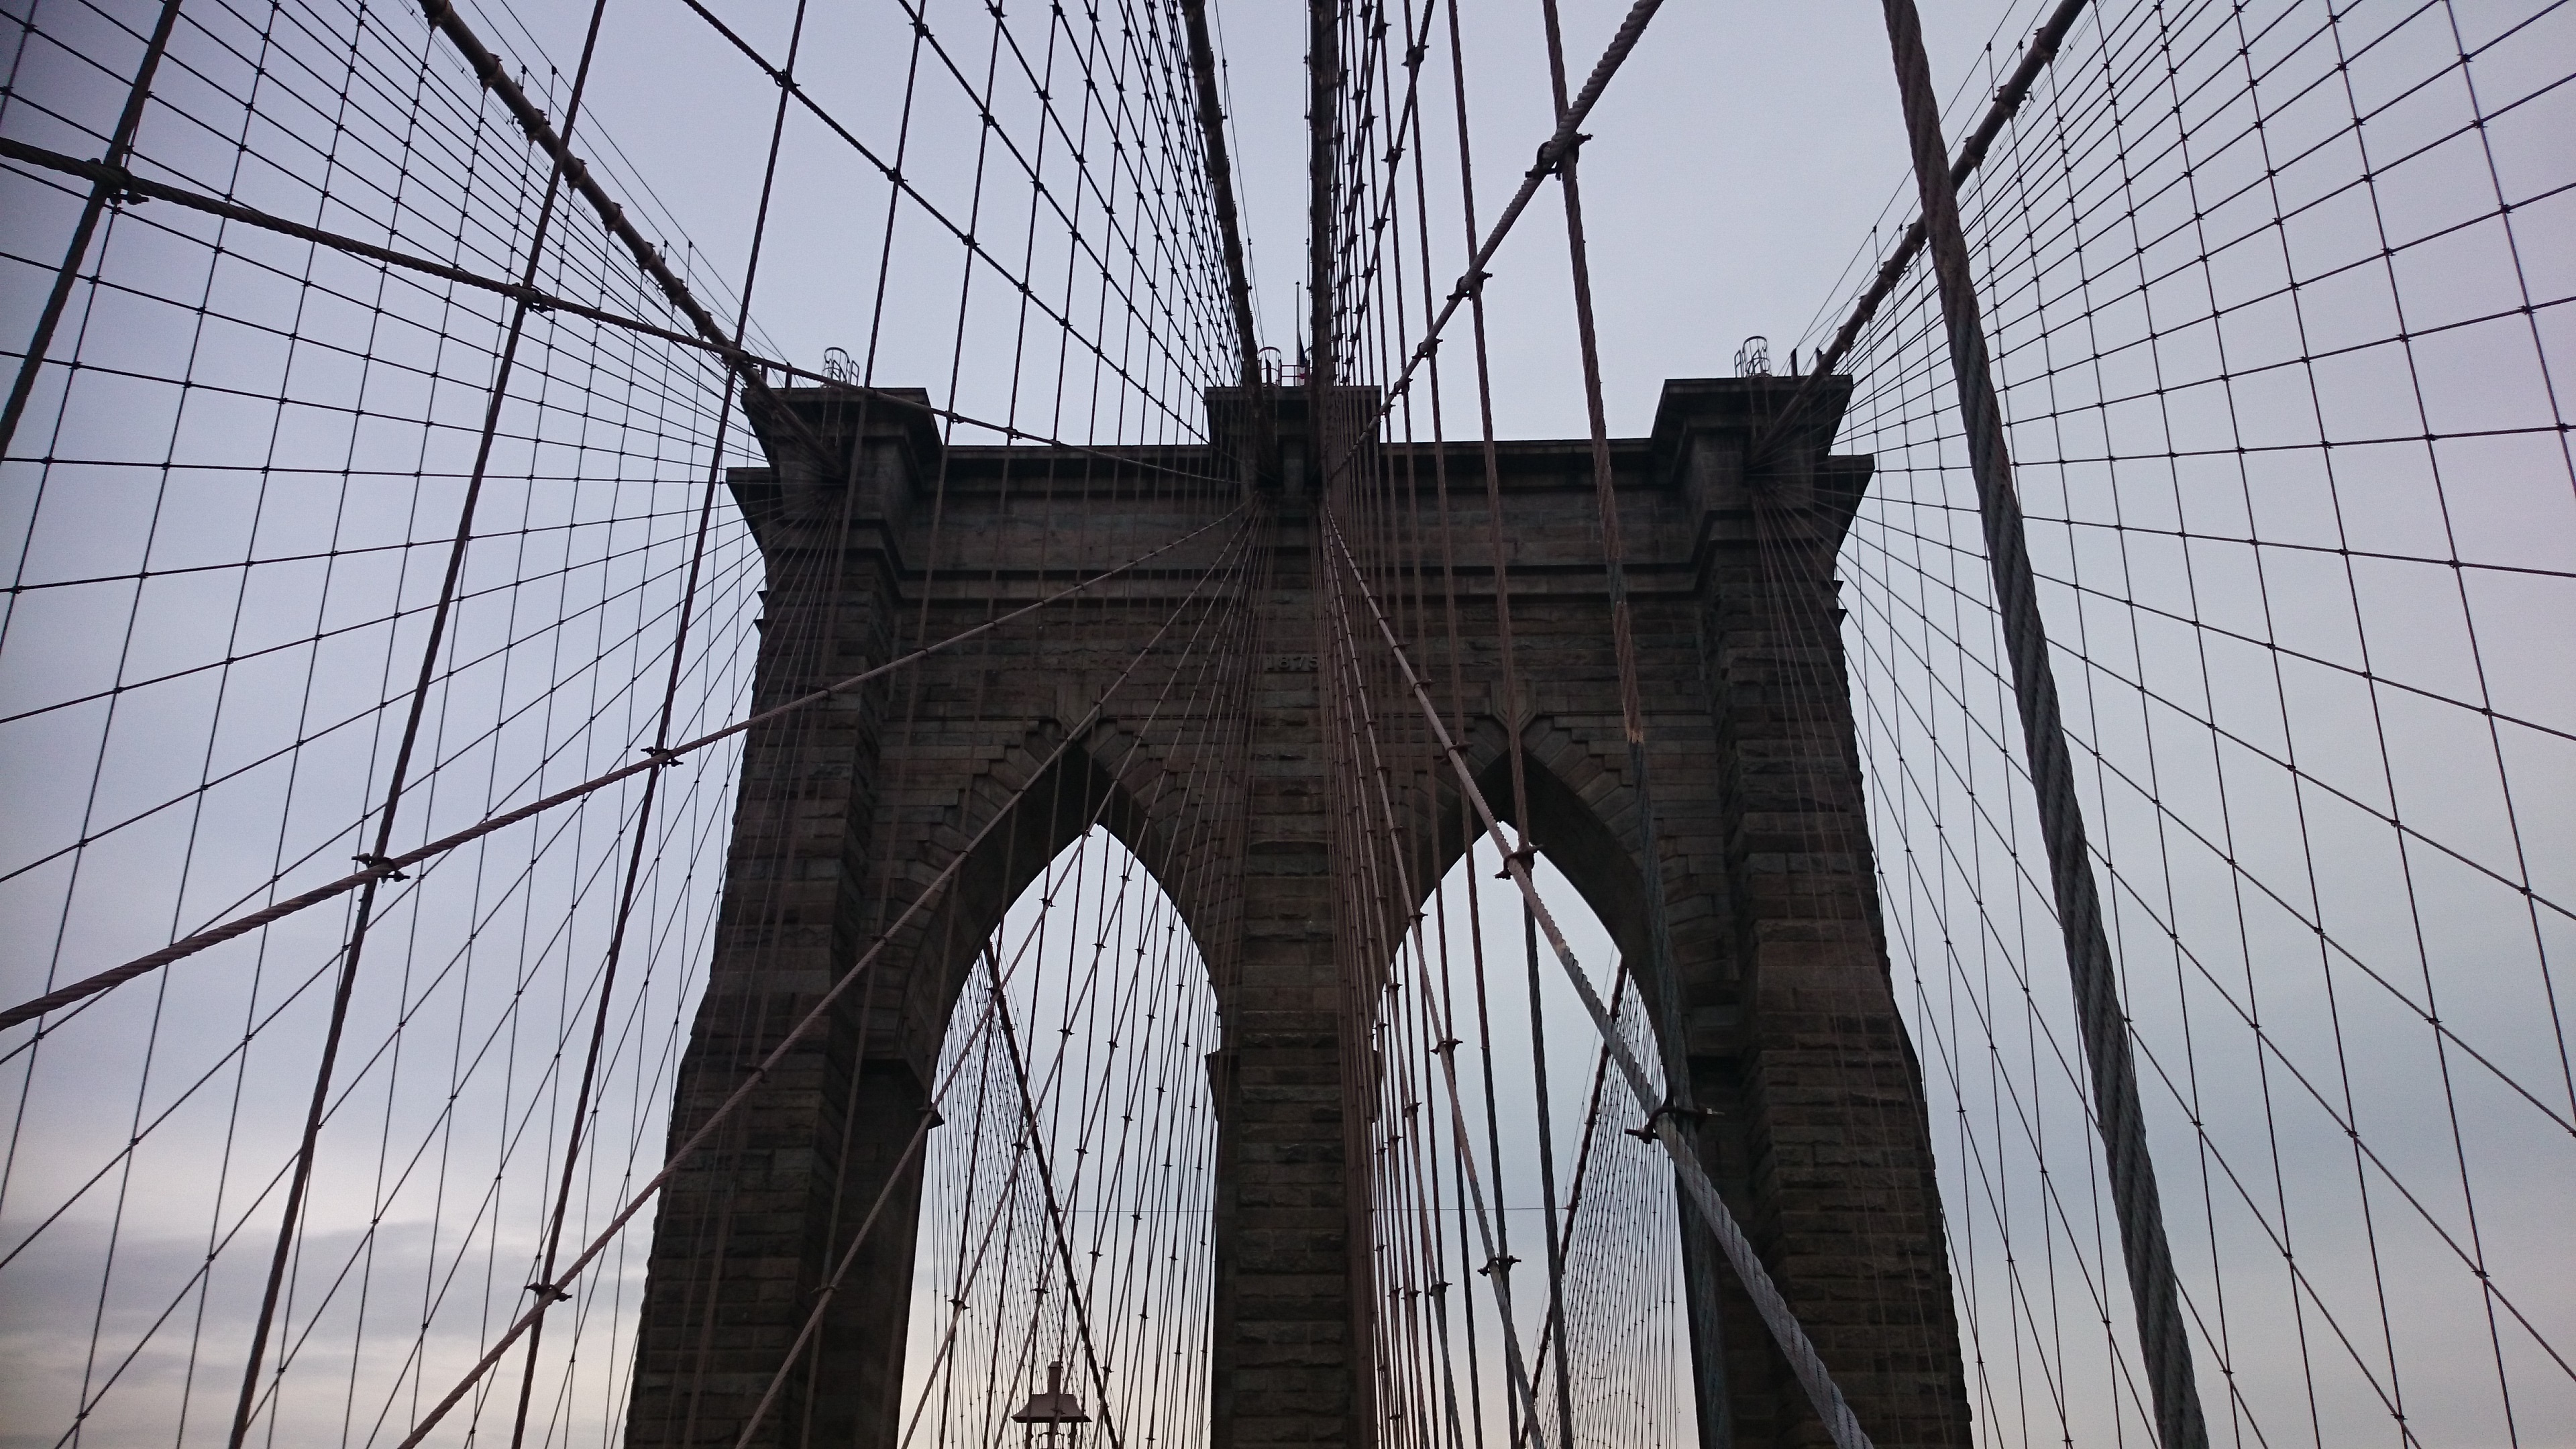
fence, architecture, bridge, skyscraper, new york, line, reflection, brooklyn bridge, mast, electricity, symmetry, urban area